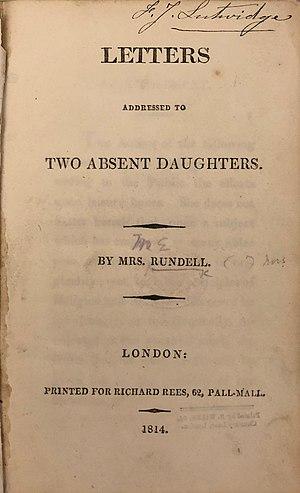
Maria Eliza Rundell est une autrice anglaise. On en sait peu sur sa vie, mais en 1805, alors qu'elle a plus de 60 ans, elle envoie une collection inédite de recettes et de conseils ménagers à John Murray, étant une amie de la famille qui possède la maison d'édition John Murray. Elle ne demande pas à être payée.